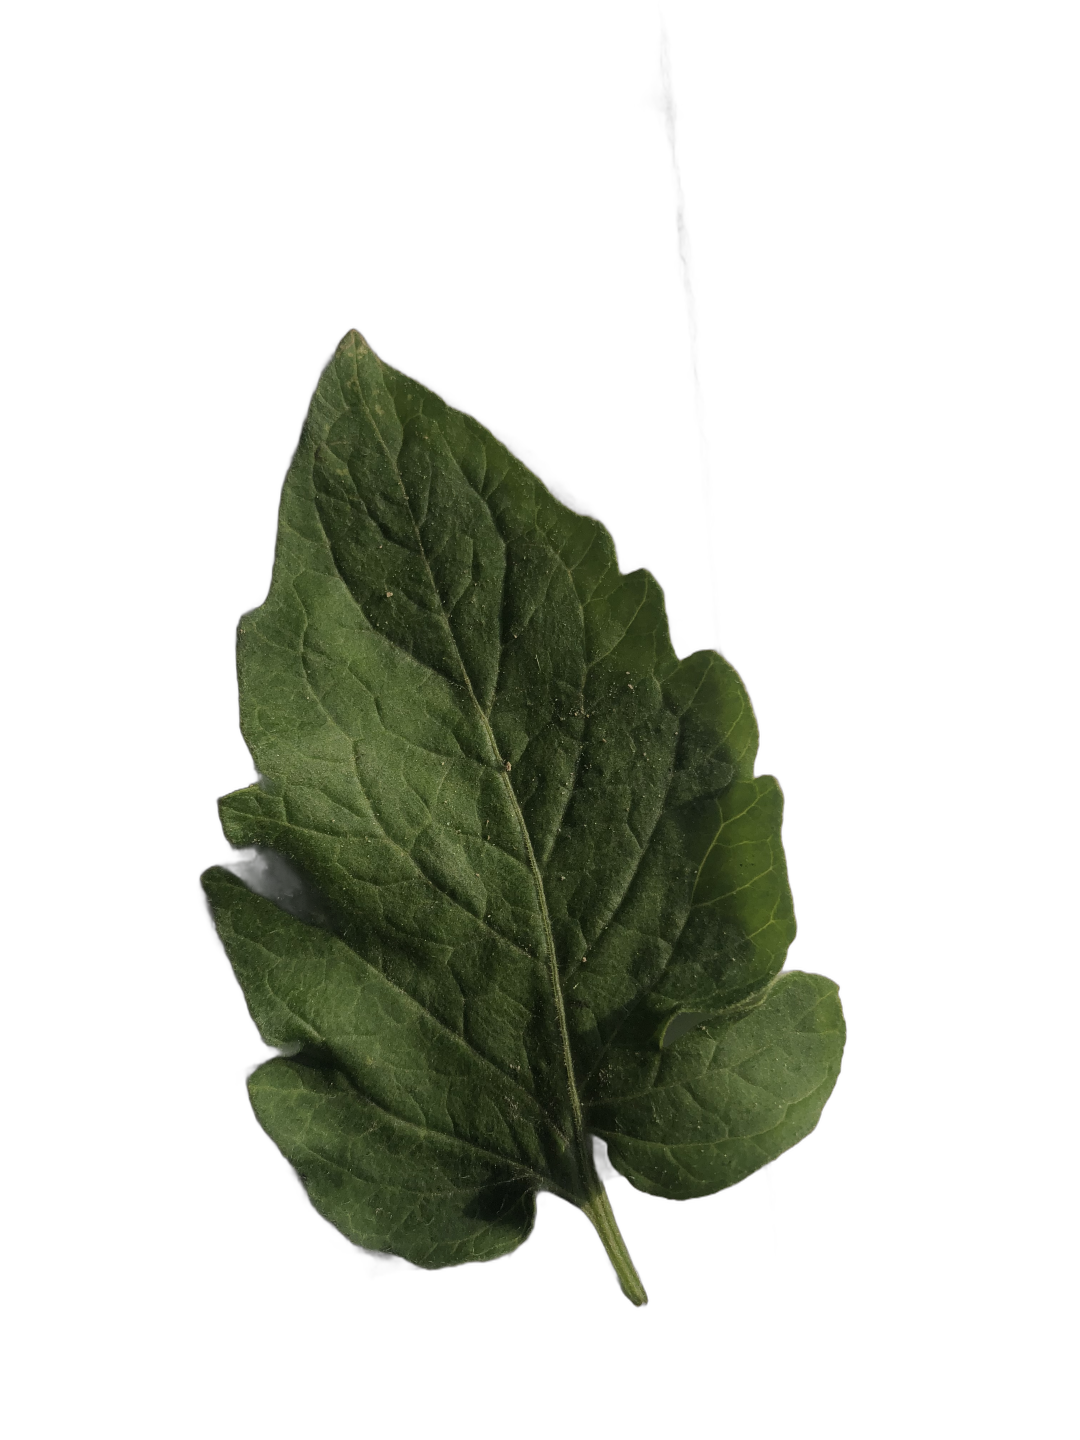
Crop: Tomato
Label: Healthy